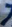
Number: 7